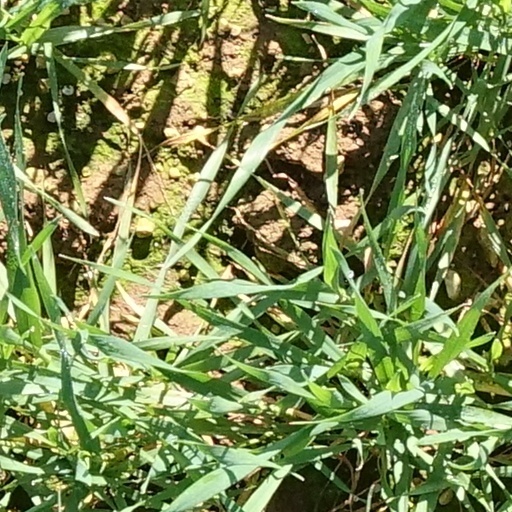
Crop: wheat